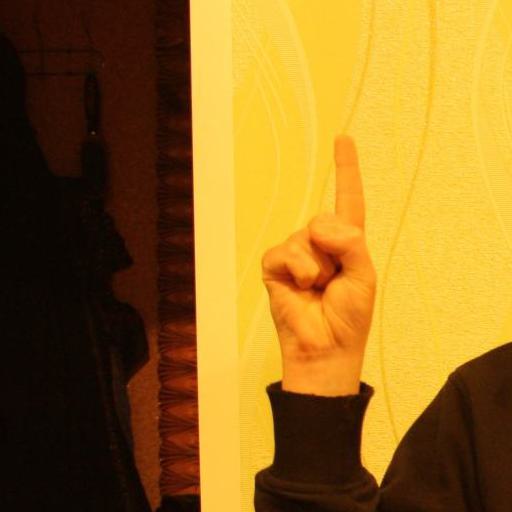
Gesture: one